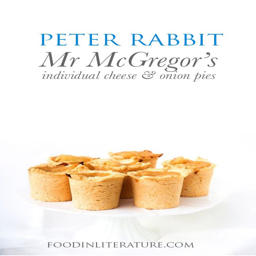
make these little cheese and onion pies inspired by garden for your menu .